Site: brandenburg
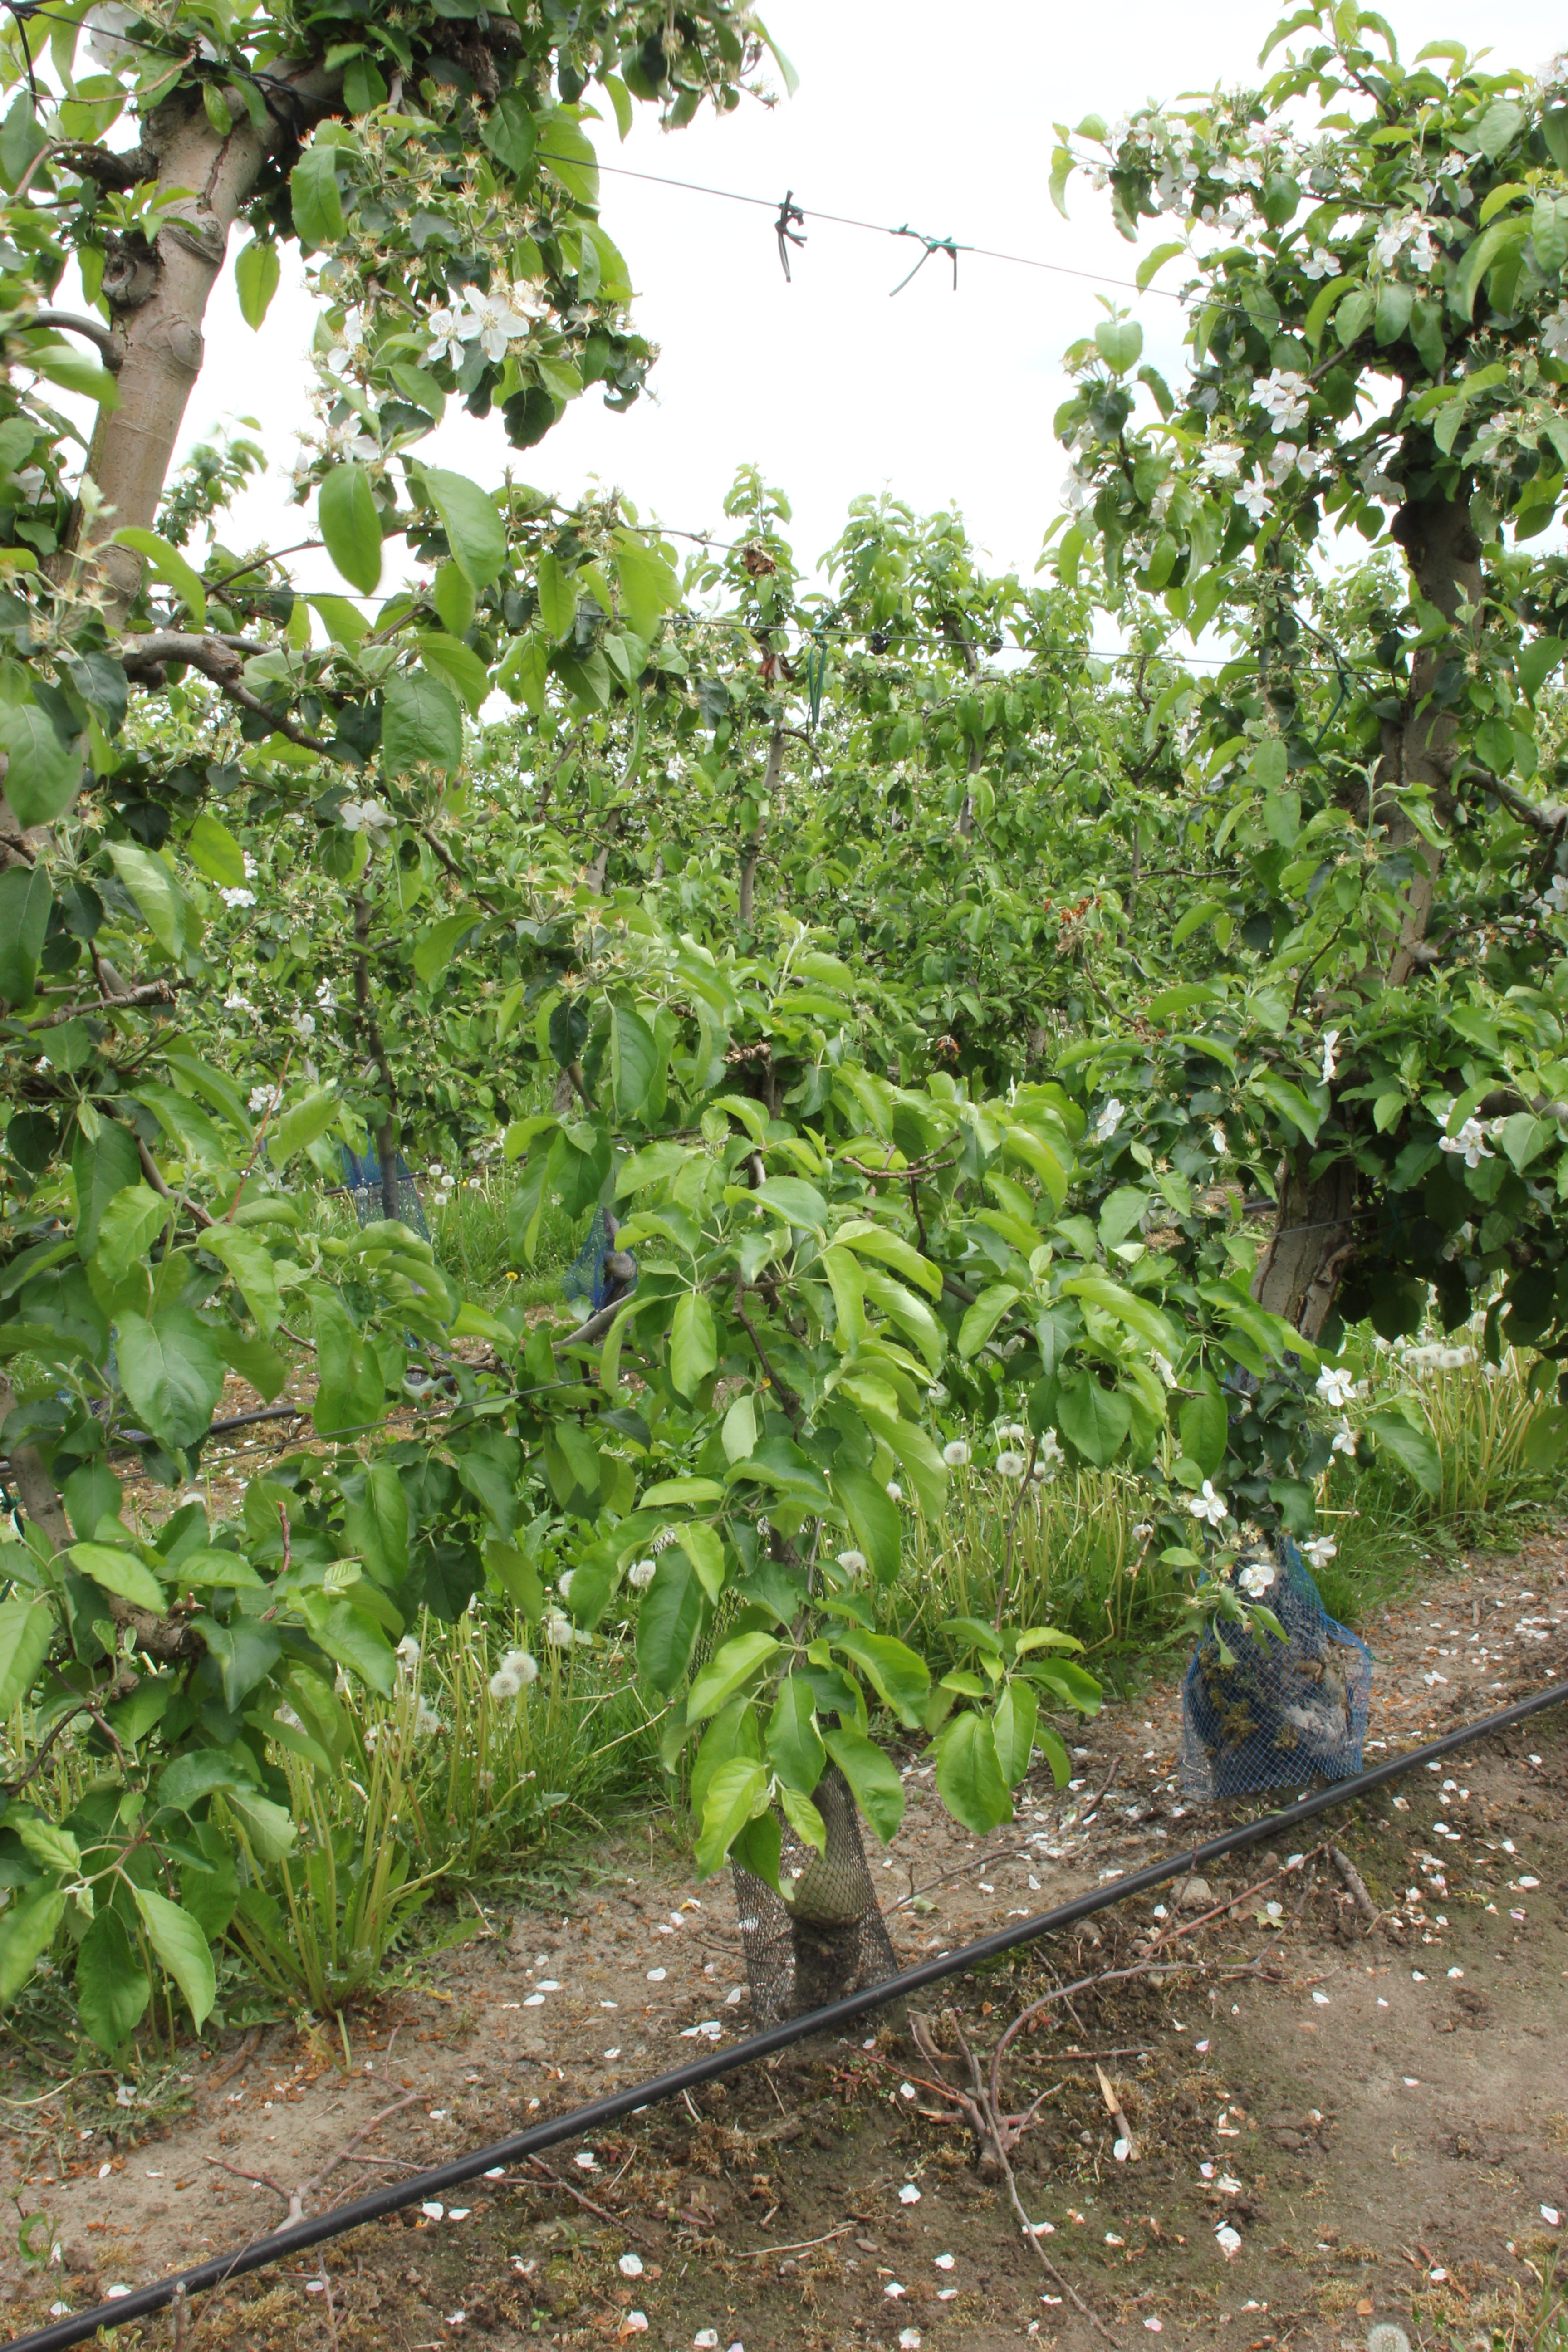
Growth stage (BBCH 67): Flowering